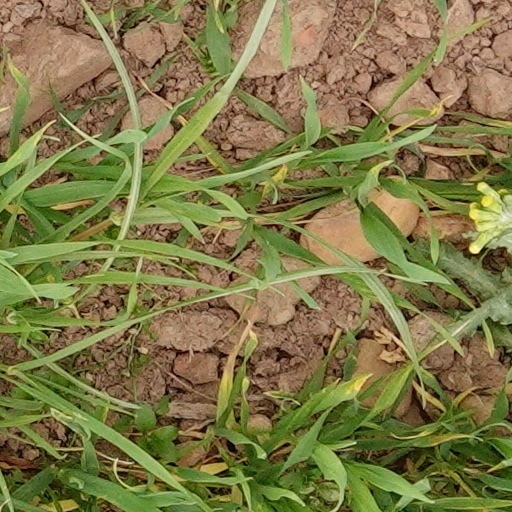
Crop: wheat